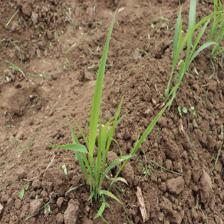
Label: Sorghum